Ipse dixit

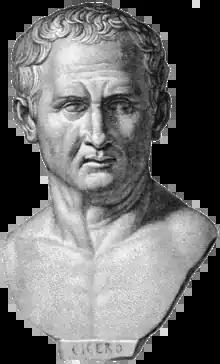
The Roman politician Marcus Tullius Cicero coined the phrase "ipse dixit", which translates from the Latin as "he said it himself".

Ipse dixit (Latin for "he said it himself") is an assertion without proof, or a dogmatic expression of opinion.